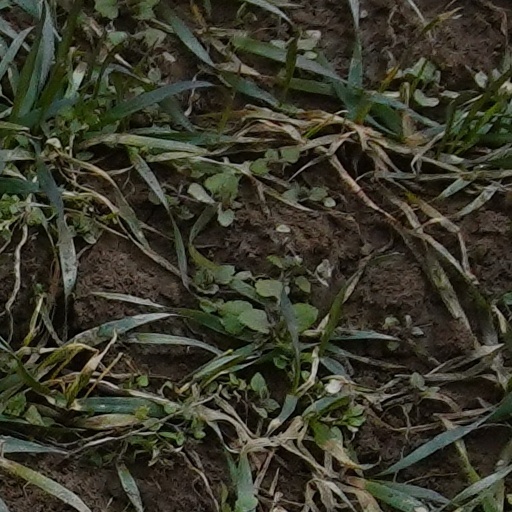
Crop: wheat